Kamiyachō Station (Hiroshima)

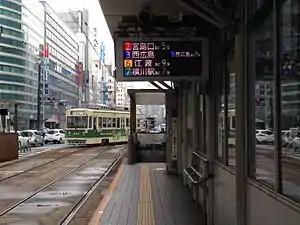
Kamiyachonishi Station Platform

It has two sets of platforms called and , each of which is commonly treated as an independent tram stop. Prior to the revision on November 1, 2001, both stops were called Kamiyachō without distinction.